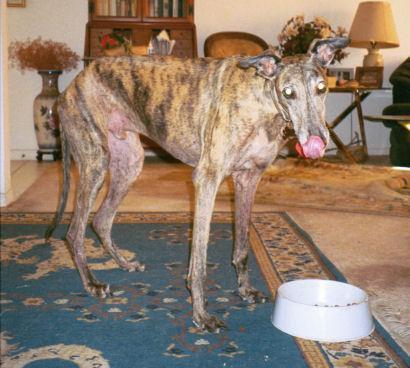
Great_Dane